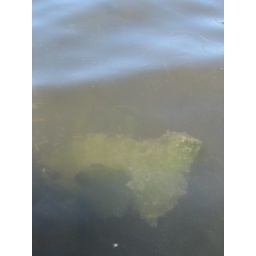
There were big green ick-clots in the water that we had to avoid when swimming.